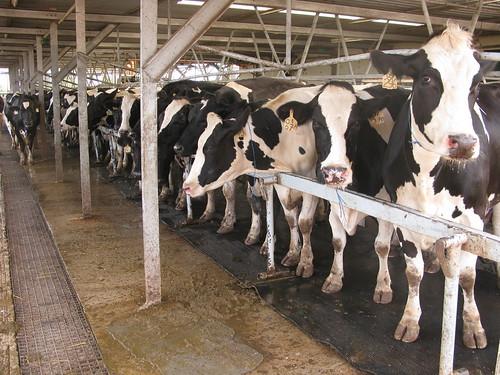
Ng'ombe wengi wakiwa katika eneo la banda lilotengenezwa vizuri kwa ajili ya ufugaji, sehemu ambapo huangaliwa kwa umakini na kupewa chakula chenye virutubisho vyote pamoja na madawa ya kuwakinga na magonjwa; ili kuhakikisha ukuaji bora kwa ajili ya kuzalisha maziwa mengi pamoja na nyama.